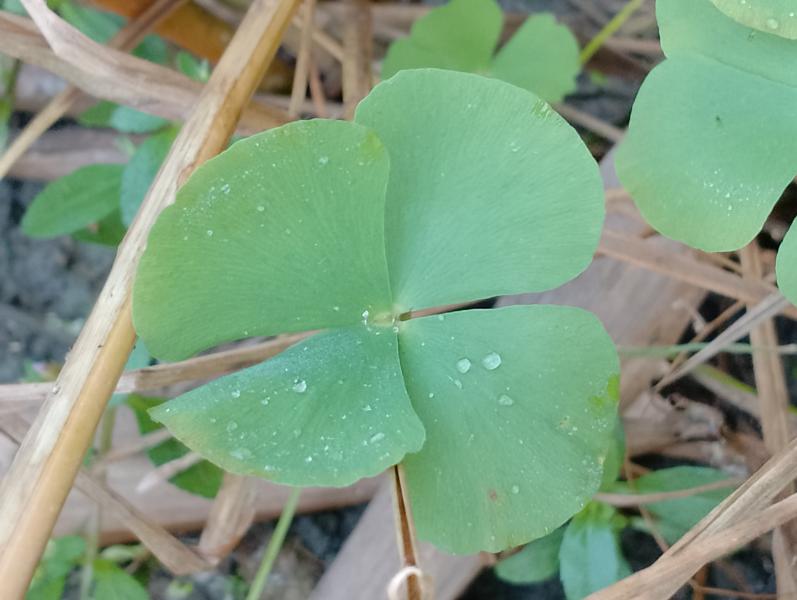
Weed species: Marsilea minuta